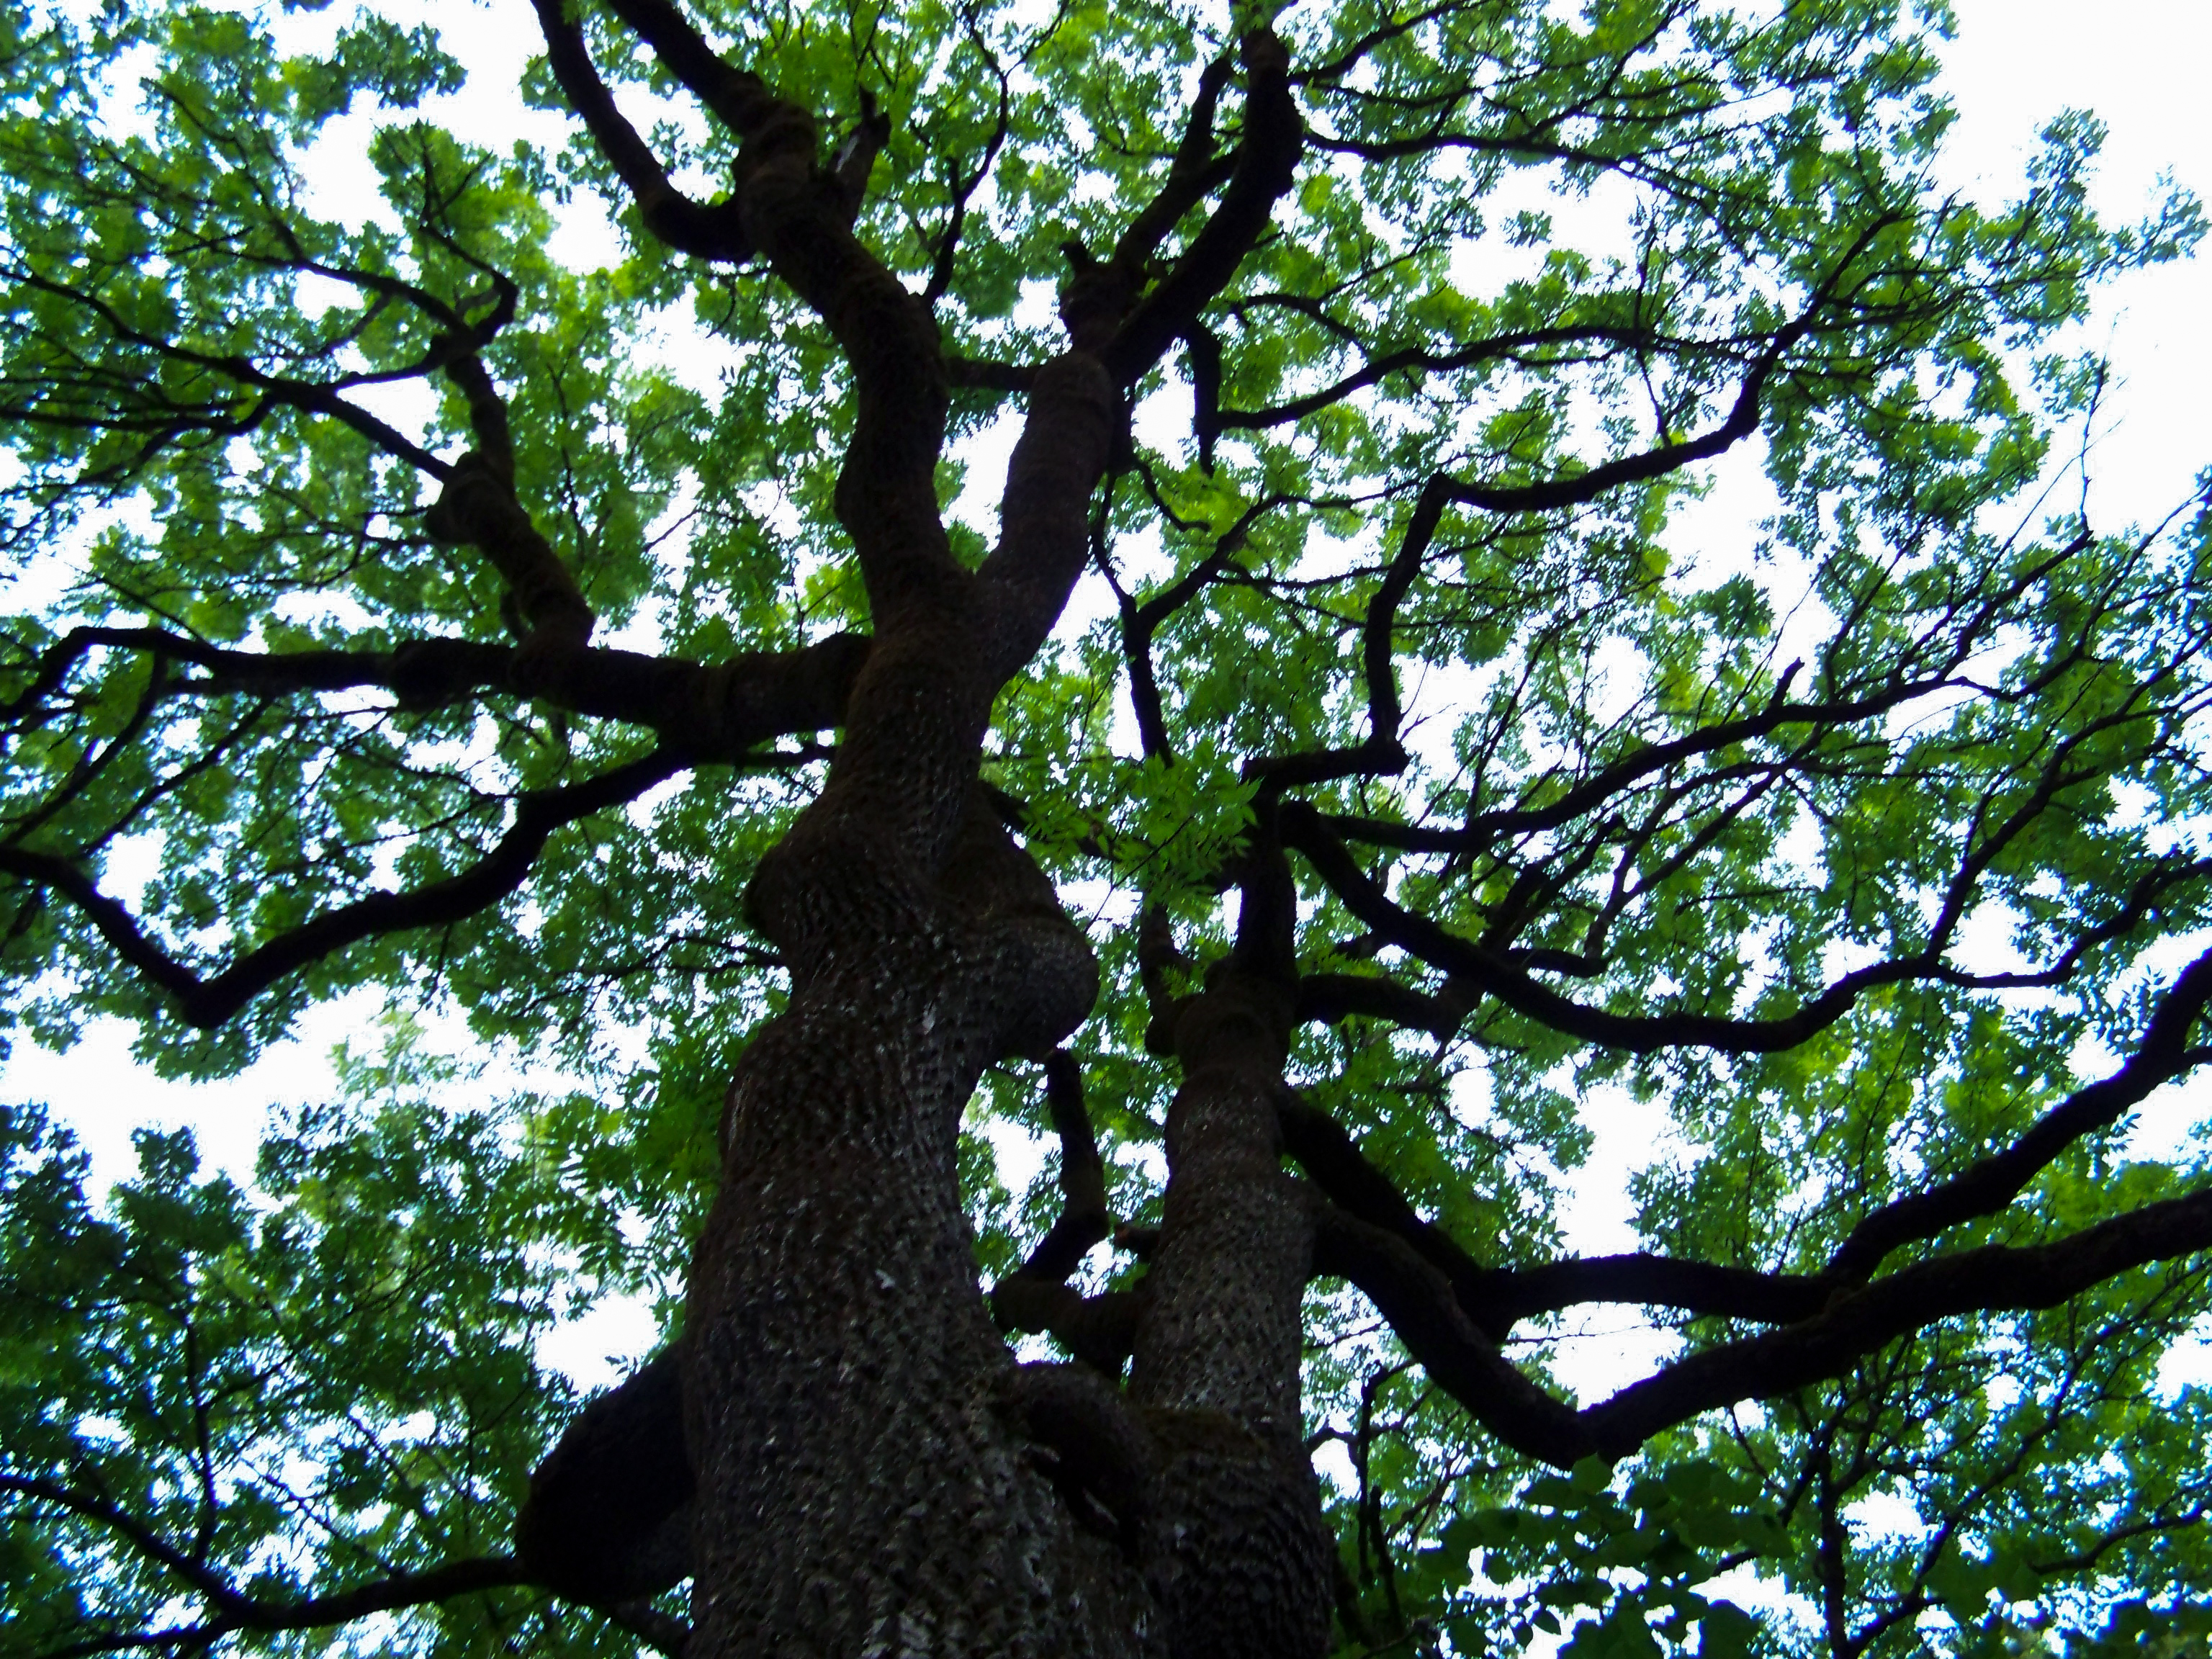
wood, magic, nature, retro, vintage, creative, black, artistic, tree, branch, plant, woody plant, shellbark hickory, trunk, leaf, oak, plant stem, Californian white oak, temperate broadleaf and mixed forest, California live oak, deciduous, twig, plane tree family